1994–95 Southampton F.C. season

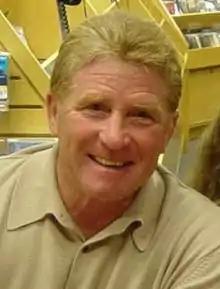
In his first and only full season in charge, Alan Ball led Southampton to a 10th-place finish in the FA Premier League – their best in the top flight since 1990, and the best they would achieve until 2000–01.

Southampton started the 1994–95 season with four fixtures against top opposition: opening week 1–1 draws with the previous season's league runners-up Blackburn Rovers and League Cup winners Aston Villa were followed by a 1–5 loss at third-place finishers Newcastle United (their heaviest league defeat of the whole campaign) and a 0–2 home defeat to Liverpool. The Saints picked up their first victory a couple of weeks later with a late 2–1 win over Tottenham Hotspur, which was followed after another 1–1 draw (with Nottingham Forest) by three consecutive wins over teams slated for potential relegation: 3–1 against Coventry City, 3–1 over Ipswich Town, and 2–0 against Everton. Danish centre-back Ronnie Ekelund, who arrived on loan from Barcelona before the Nottingham game, made his full debut against Coventry and scored in each of the three wins.